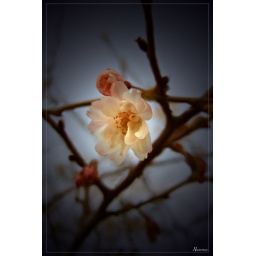
First flower on a new tree in my garden